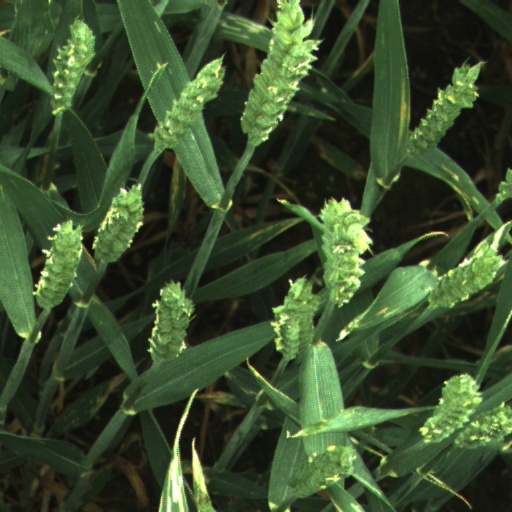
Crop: wheat